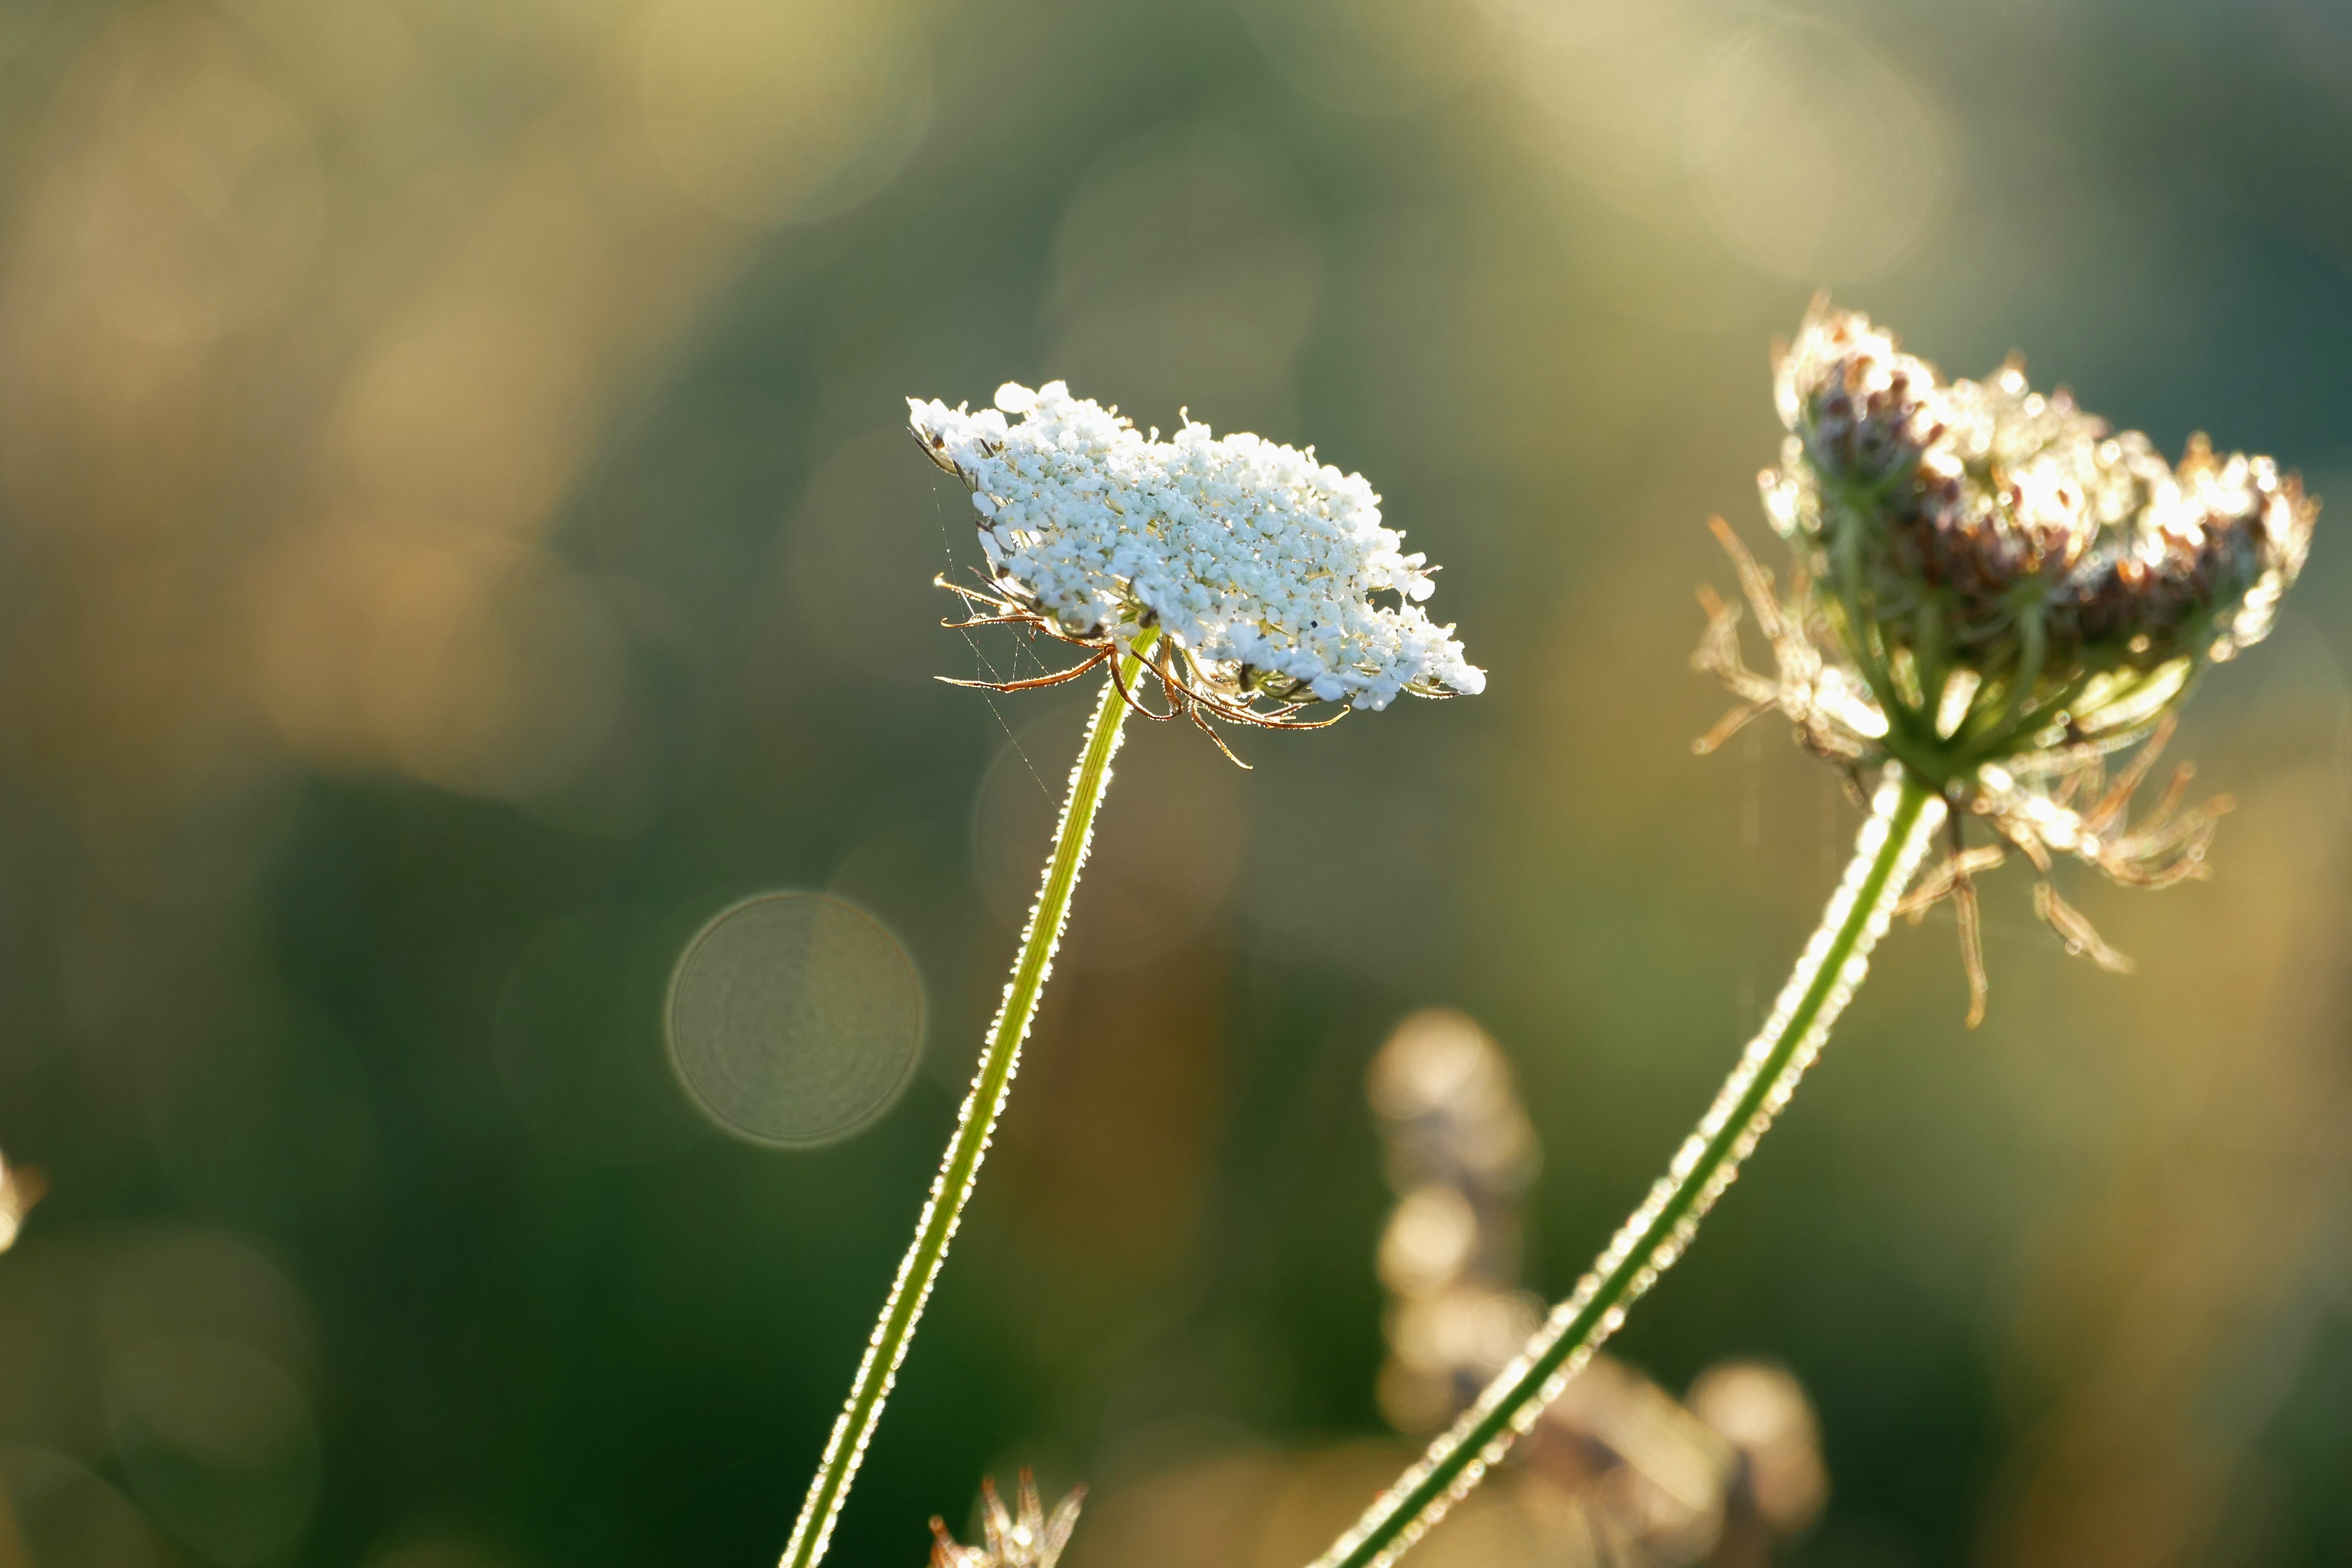
landscape, water, nature, grass, outdoor, branch, blossom, dew, light, growth, plant, sunshine, photography, meadow, warm, countryside, sunlight, morning, leaf, flower, frost, wild, environment, foliage, spring, green, shine, natural, scenery, botany, blooming, environmental, yellow, garden, flora, season, botanical, plants, greenery, wildflower, flowers, close up, wild flowers, leaves, sunny, gold, gardening, rays, common, springtime, flowering, spring flower, moisture, macro photography, flowering plant, contre jour, leafage, leafness, grass family, plant stem, land plant